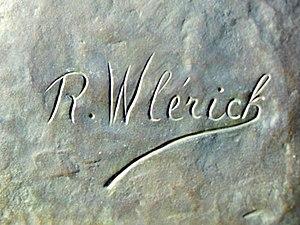
Robert Wlérick, signature d'une oeuvre.
Robert Wlérick, né le 13 avril 1882 à Mont-de-Marsan, mort le 7 mars 1944 à Paris, est un sculpteur français.